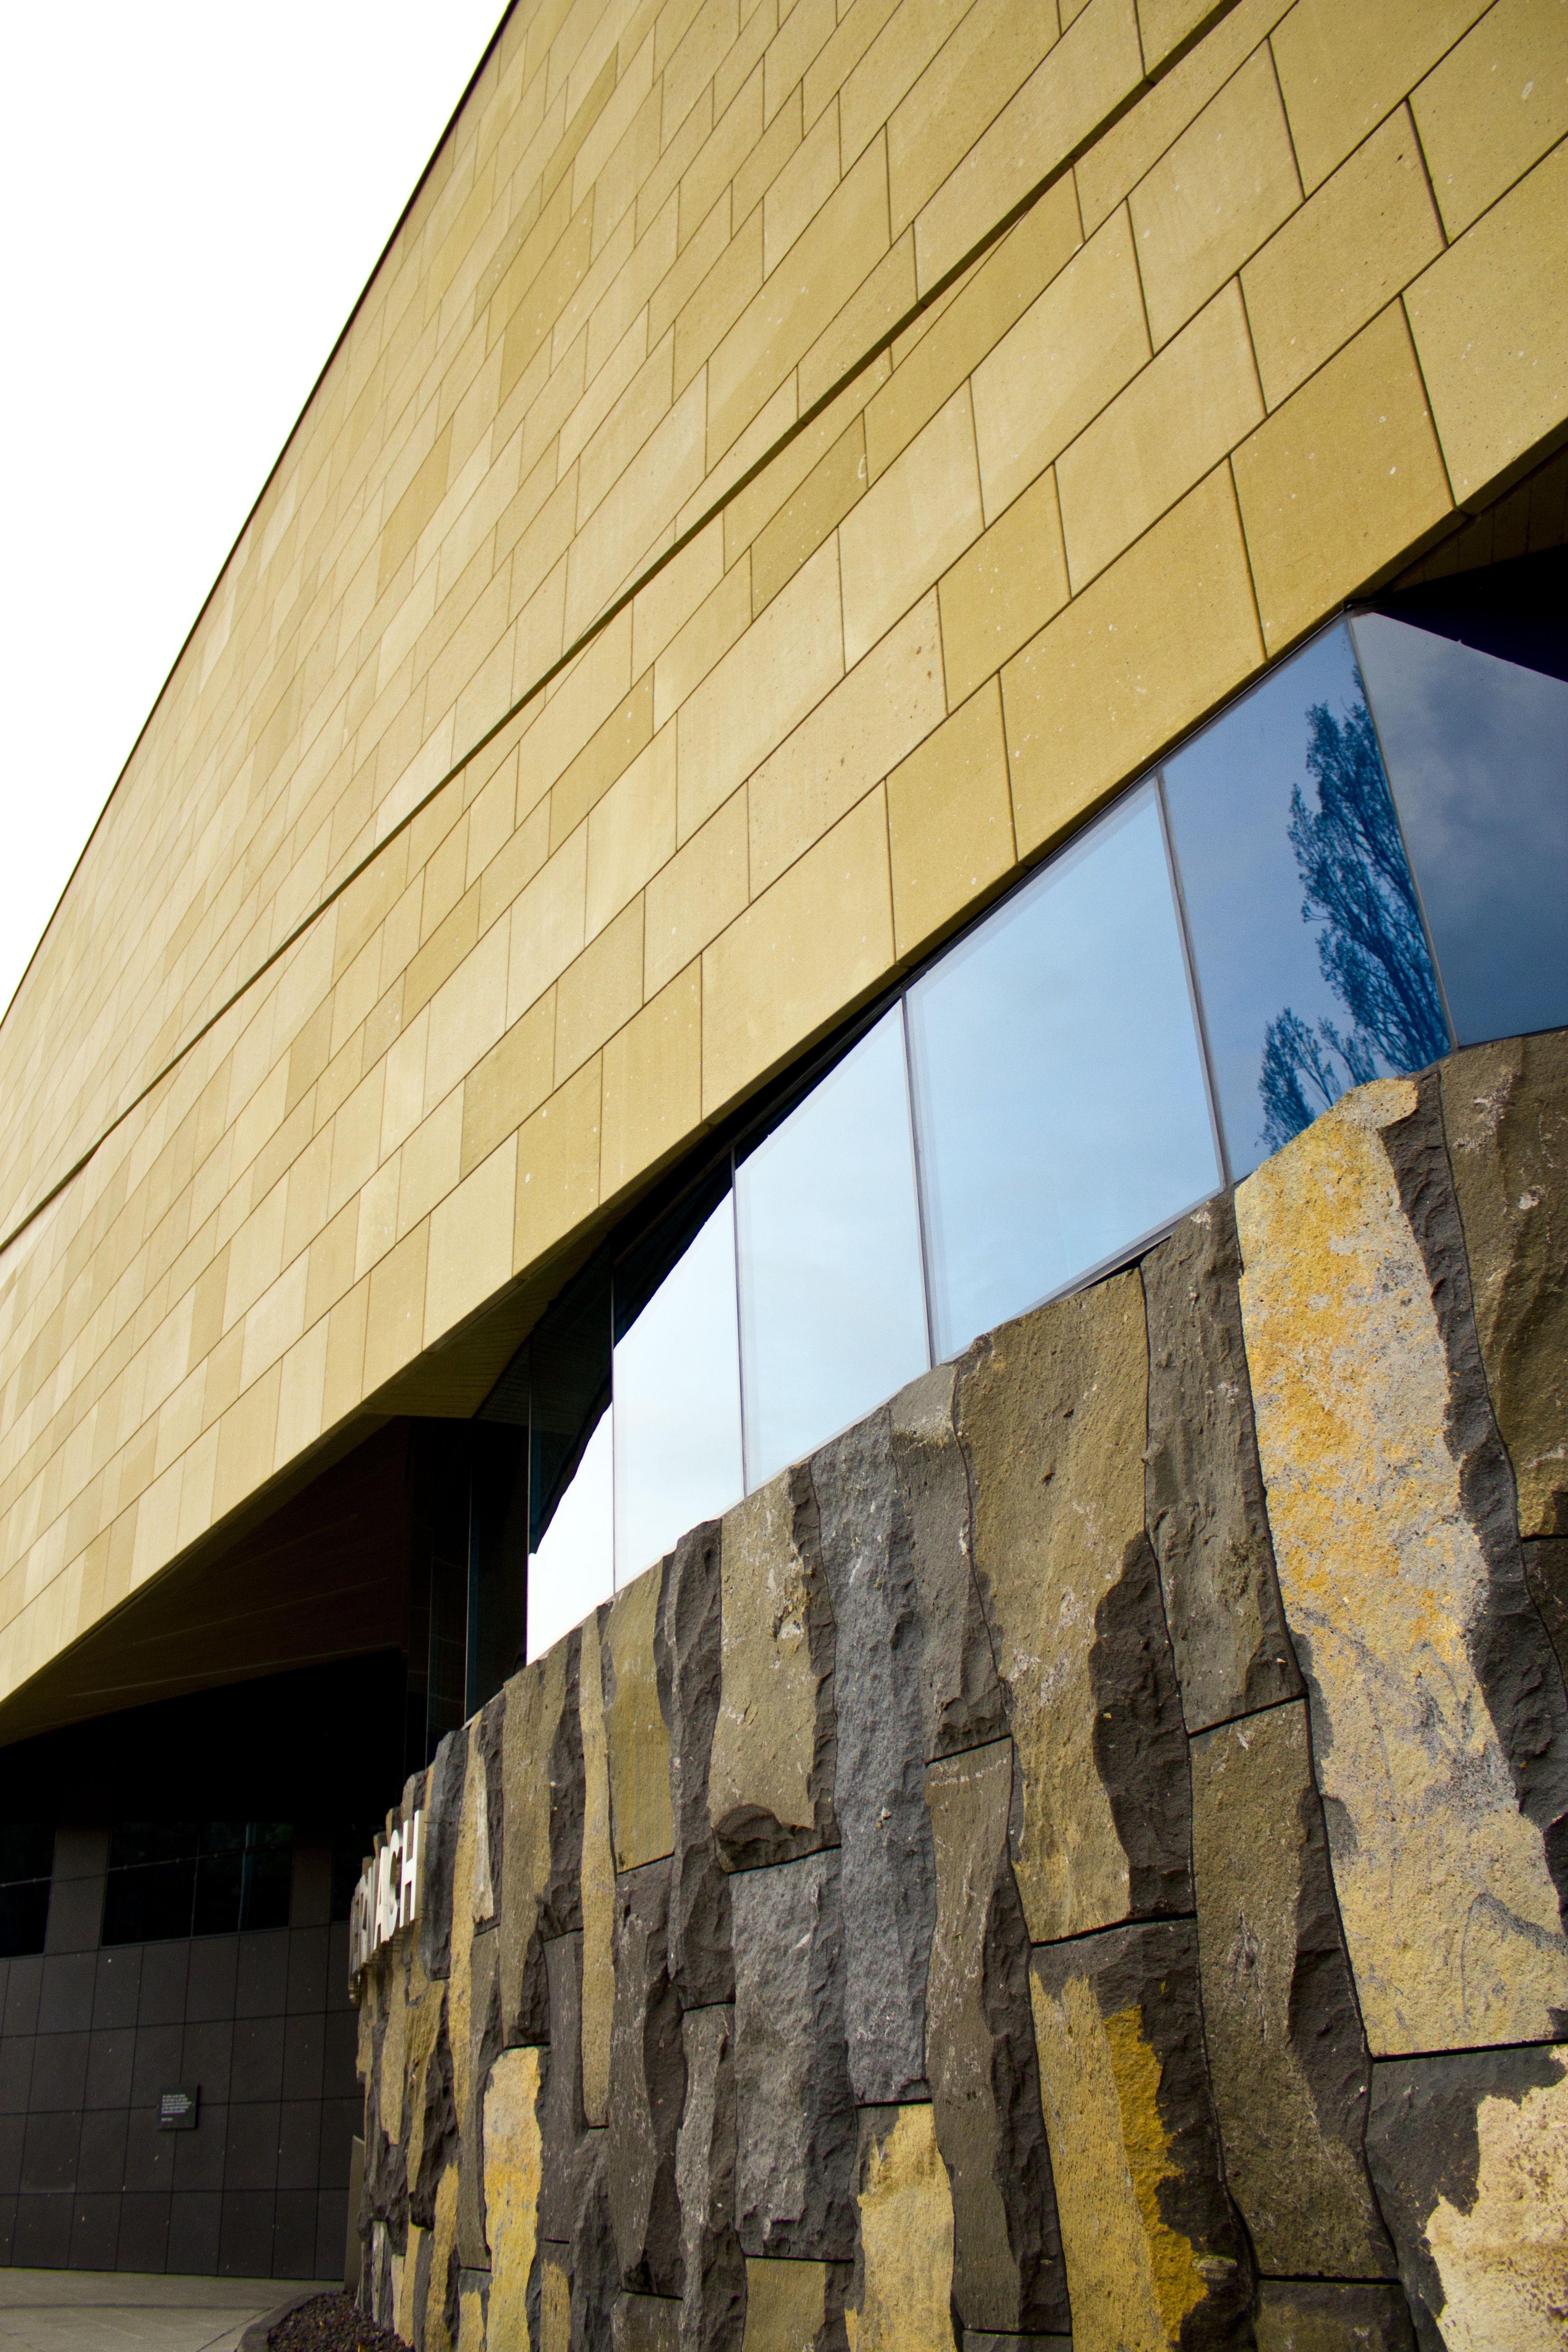
architecture, structure, wood, road, window, glass, building, home, wall, facade, material, design, germany, mirroring, glass front, housewife